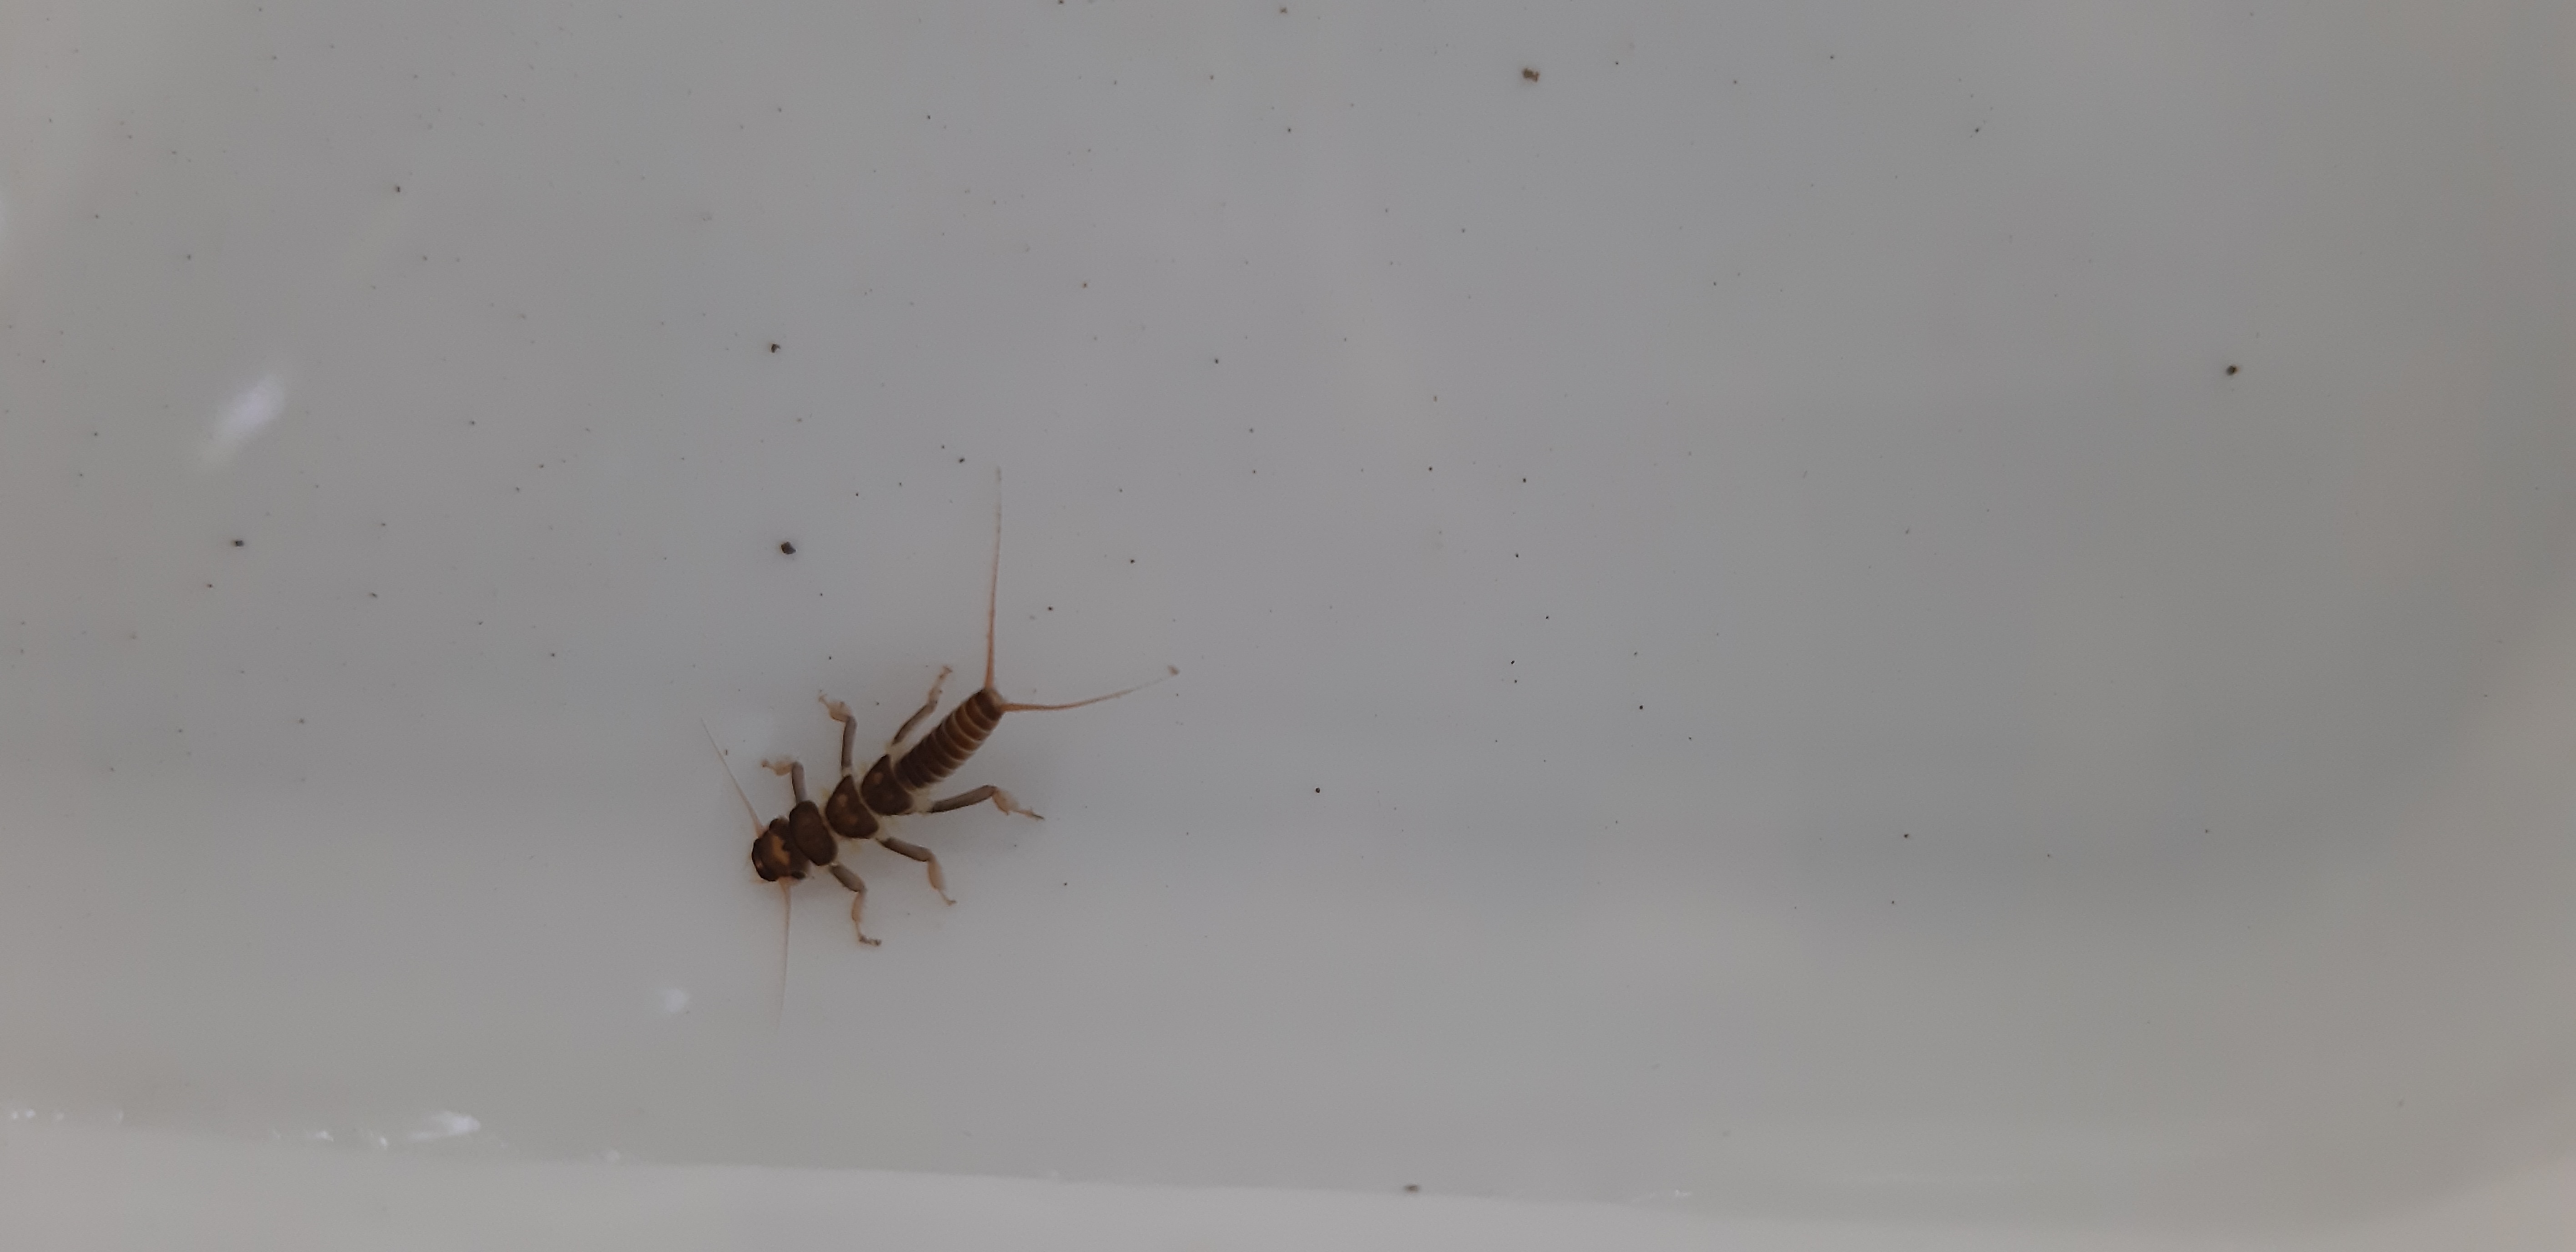
Macroinvertebrate group: stoneflies